Sadhan Chandra Majumder

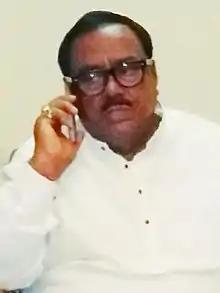
Majumder in 2019

Sadhan Chandra Majumder (born 17 July 1950) is a Bangladeshi politician served as the Minister of Food during 2019–2024 and a former member of Jatiya Sangsad representing the Naogaon-1 constituency during 2009–2024.